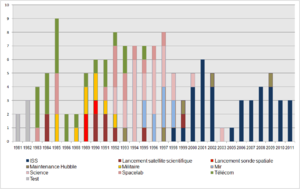
Nombre de missions de la navette spatiale américaine par type et par année
La navette spatiale américaine est un type de véhicule spatial conçu et utilisé par l'agence spatiale américaine, dont le vol inaugural remonte au 12 avril 1981 et qui est retiré du service en juillet 2011, après avoir effectué un total de 135 vols.